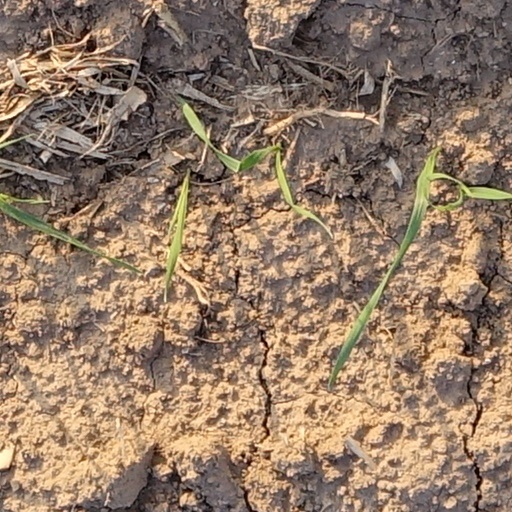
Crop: wheat